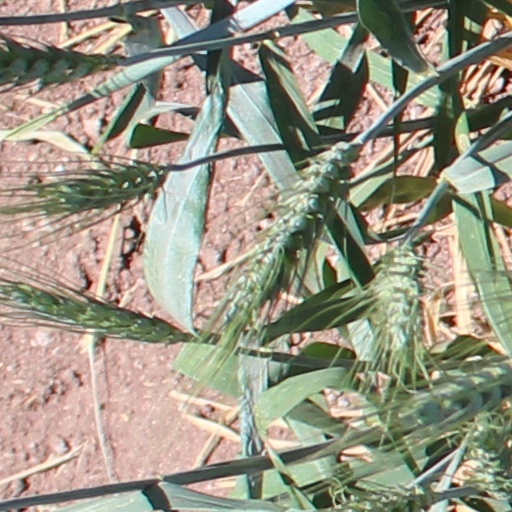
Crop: wheat